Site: brandenburg
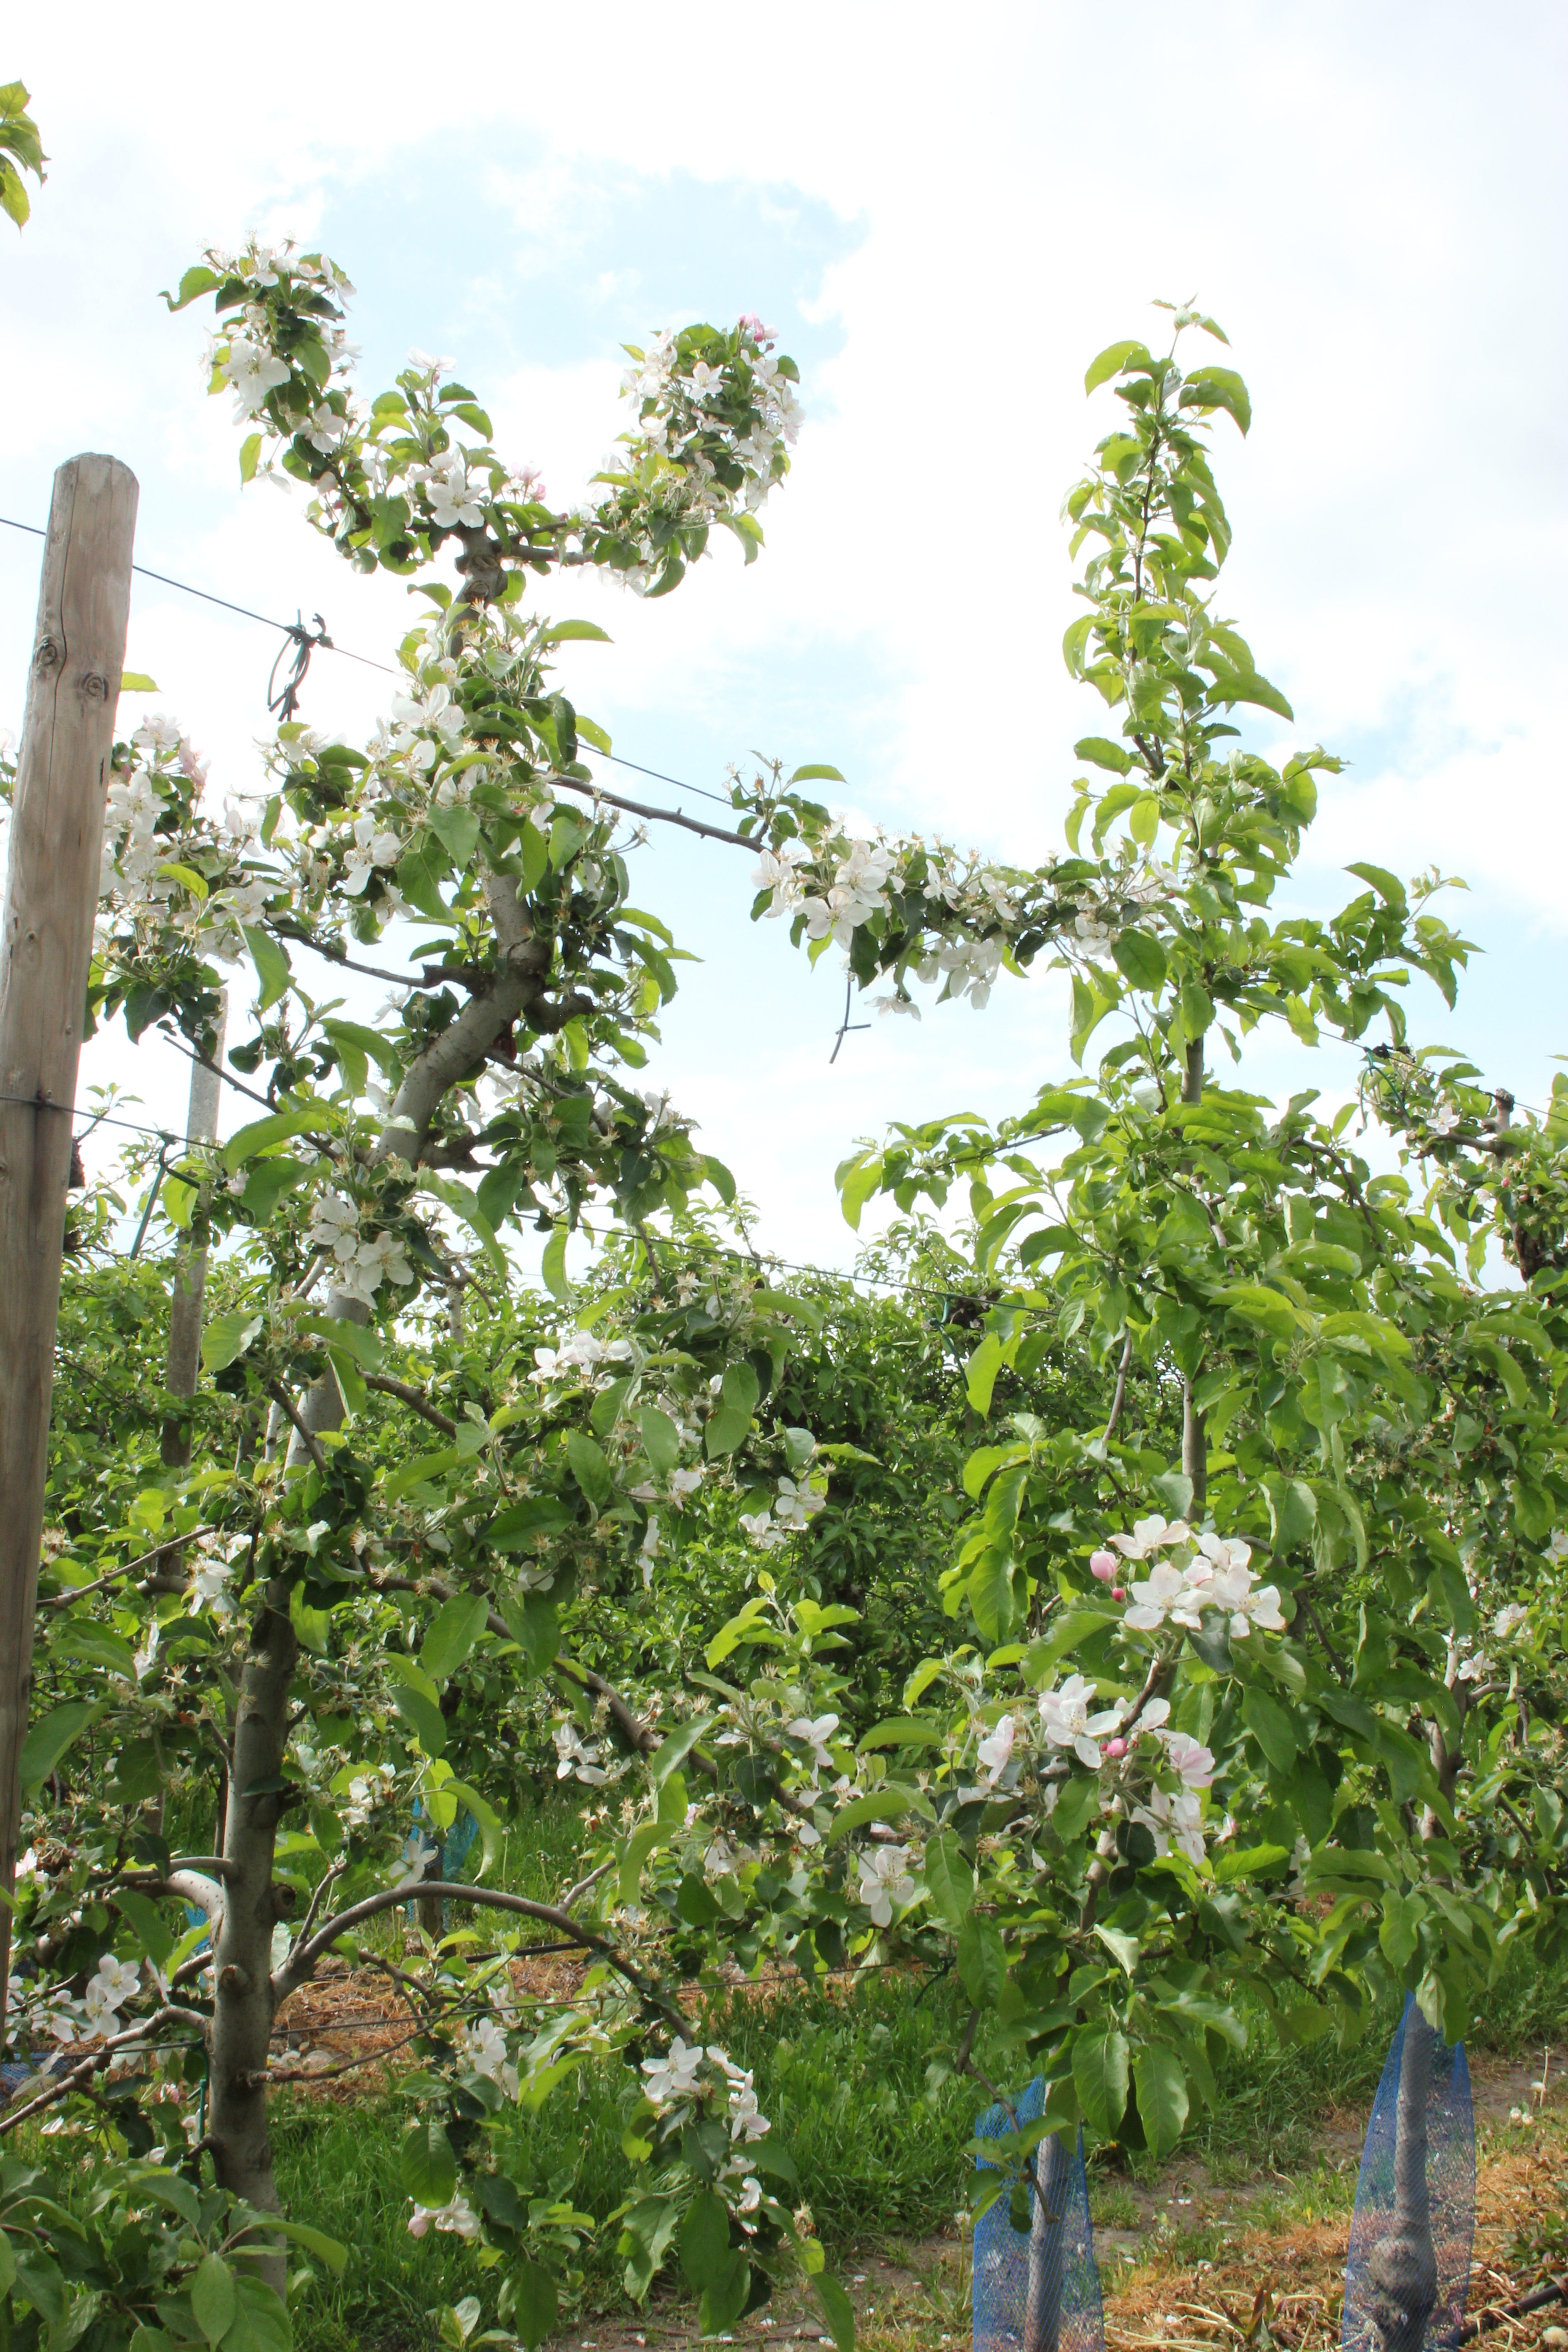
Growth stage (BBCH 67): Flowering